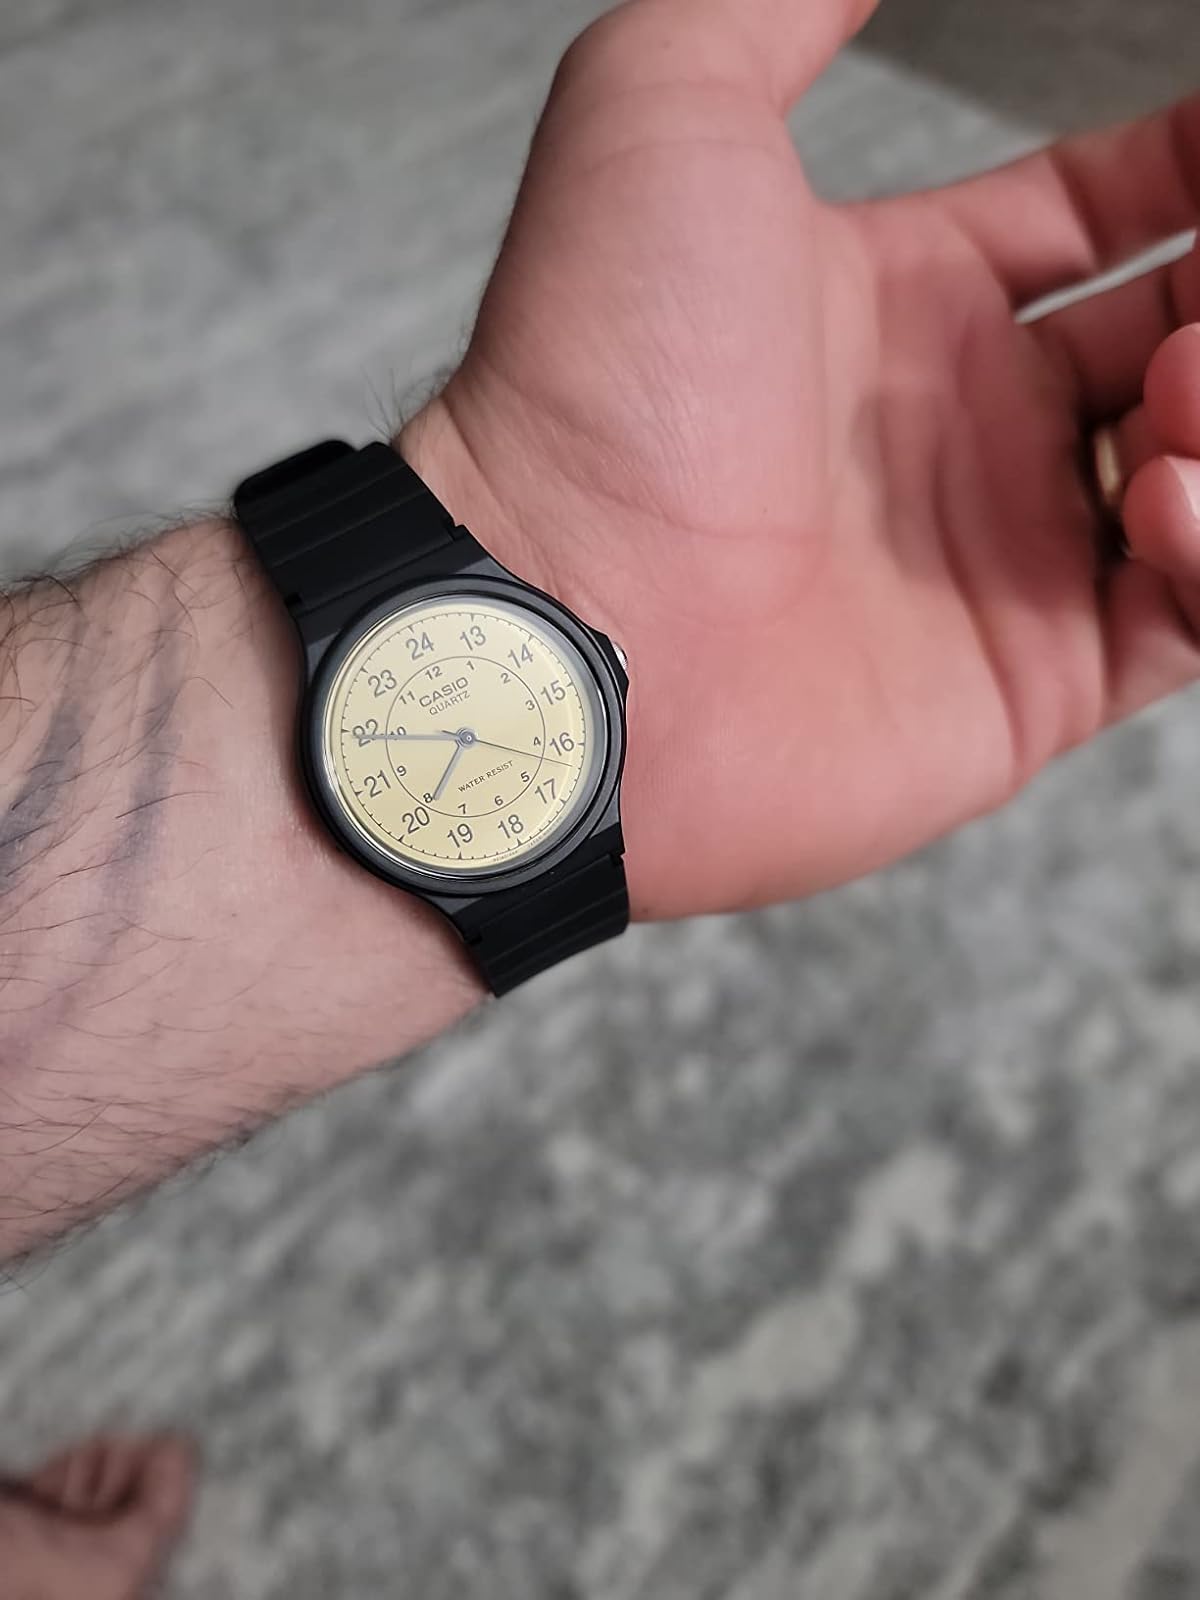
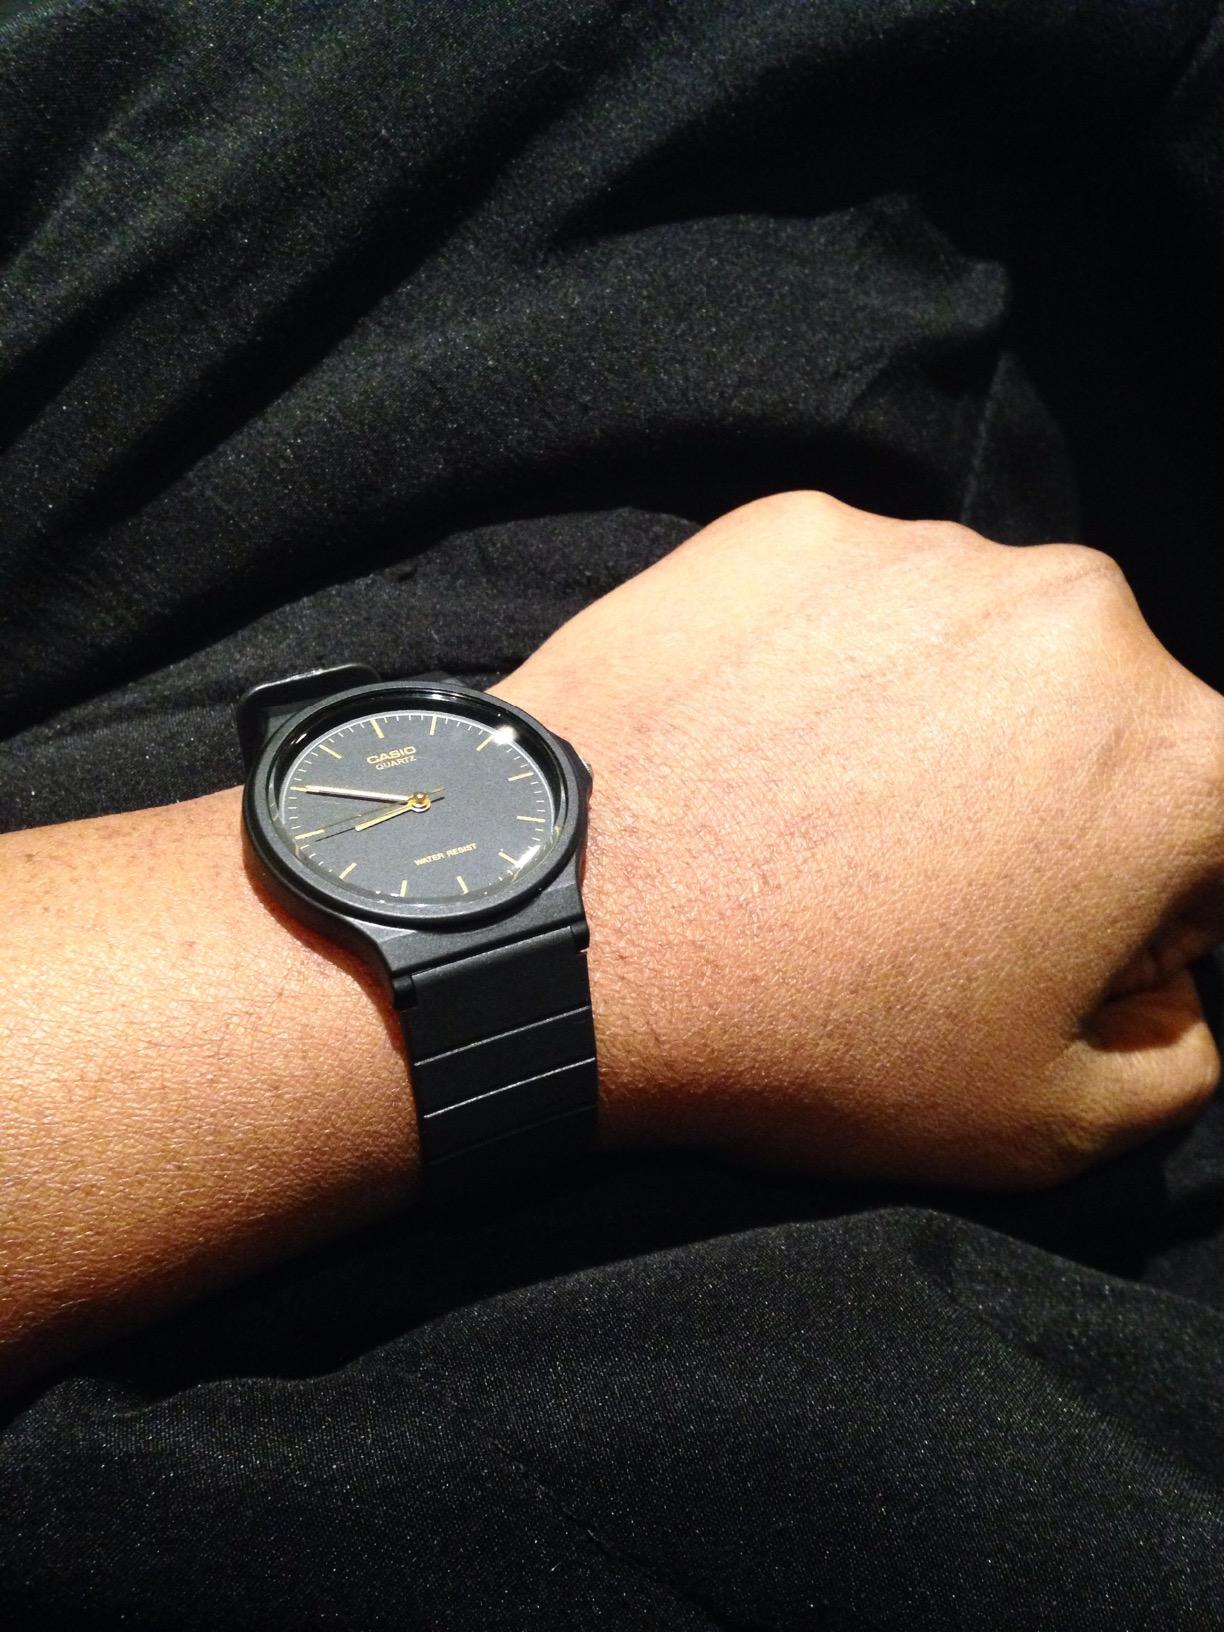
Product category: accessories_watch
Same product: no